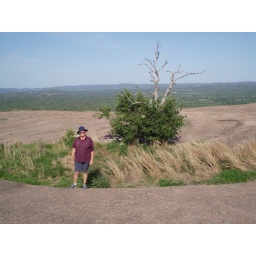
Chook in front of the only tree on top of the rock